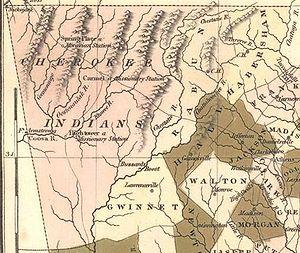
Le Tennessee de l'Est comprend environ le tiers est de l'État américain du Tennessee, l'une des trois grandes divisions du Tennessee définies par la loi de l'État. L'East Tennessee comprend 33 comtés, 30 situés dans le fuseau horaire de l'Est et trois comtés dans le fuseau horaire central, à savoir Bledsoe, Cumberland et Marion. Le Tennessee de l'Est est entièrement situé dans les Appalaches, bien que les formes de relief s'étendent des montagnes densément boisées de 6 000 pieds aux larges vallées fluviales. La région contient les principales villes de Knoxville, Chattanooga et Johnson City, respectivement troisième, quatrième et neuvième plus grandes villes du Tennessee.